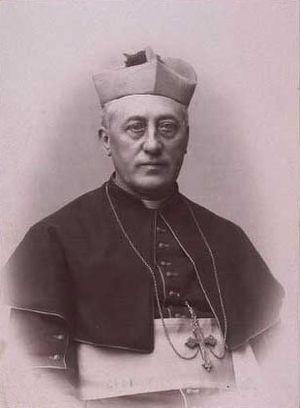
Johannes von Euch, né le 21 janvier 1834 à Meppen et mort le 18 mars 1922 à Copenhague, était un évêque allemand d'origine huguenote, premier préfet apostolique, puis vicaire apostolique du Danemark.